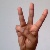
The image shows a hand gesture representing the letter 'W' in Indian Sign Language.